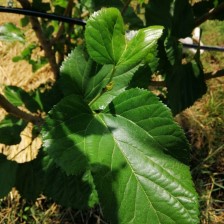
Variety: Buriram60